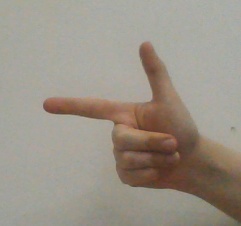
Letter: yaa